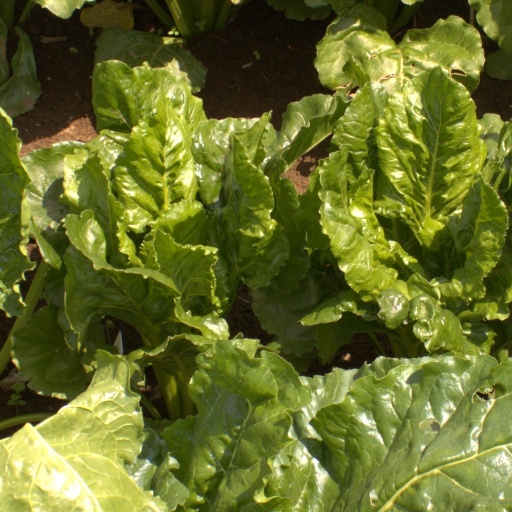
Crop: sugar beet